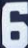
Number: 6